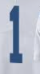
Number: 1